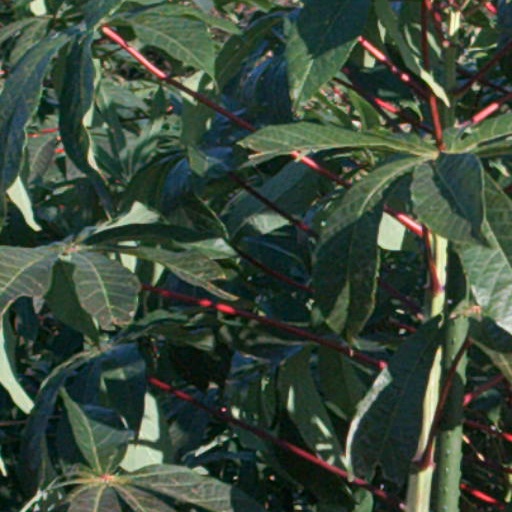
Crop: cassava